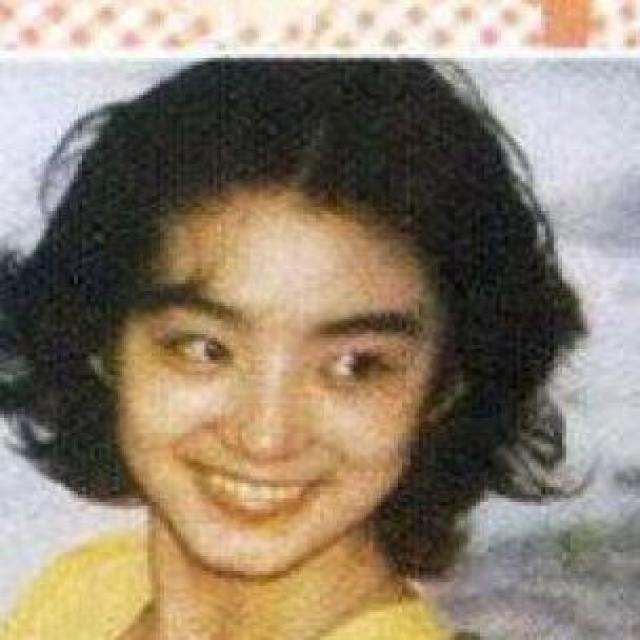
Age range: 13-20